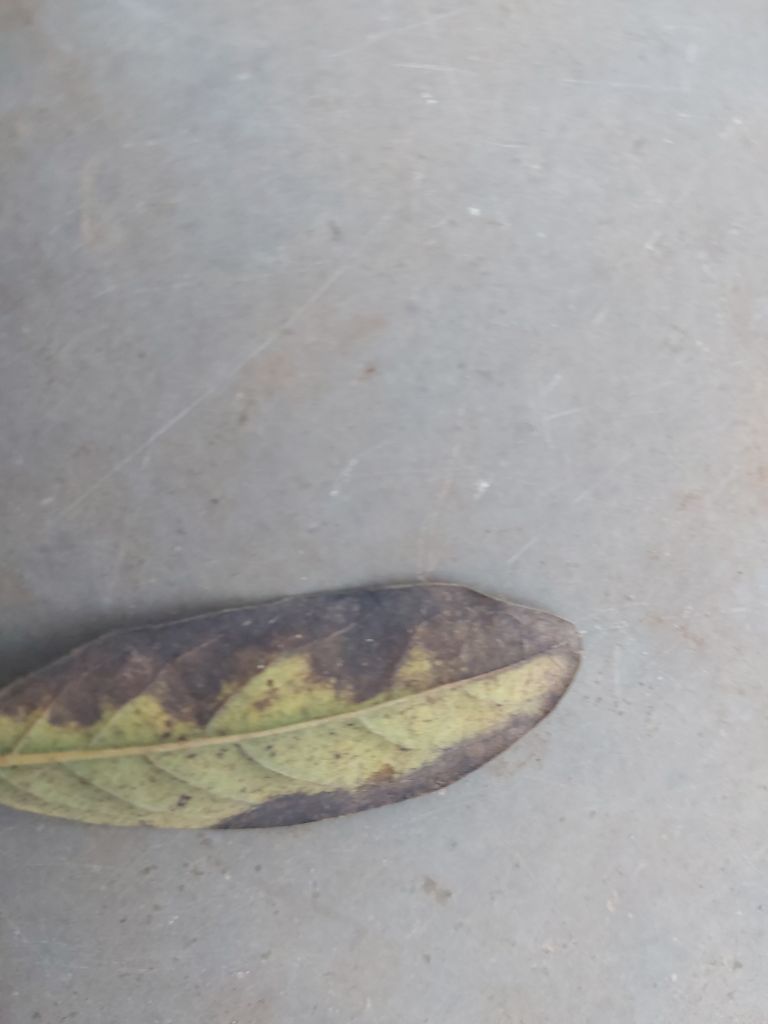
Disease label: Leaf spot on Leaves